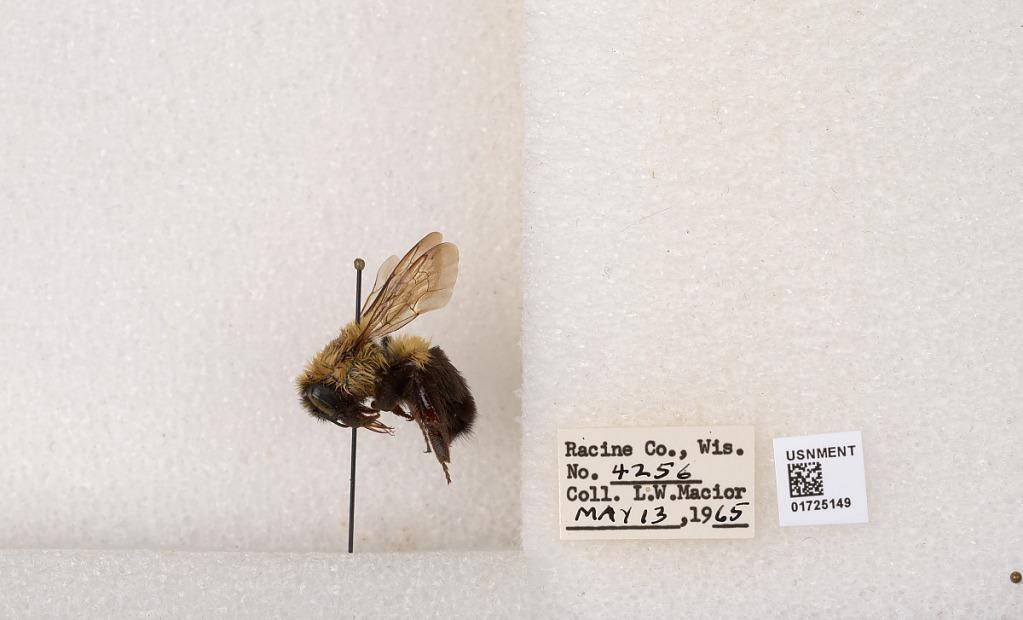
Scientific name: Bombus impatiens Cresson
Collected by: L. Macior
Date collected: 1965-5-13
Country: United States
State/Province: Wisconsin
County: Racine
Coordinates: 42.7299, -87.8123